Johann Jacob Tischbein

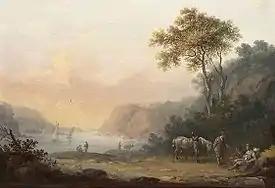
Riverview at Sunset (1773)

Johann Jacob Tischbein, known as the "Lübecker Tischbein" (21 February 1725, Haina – 22/23 August 1791, Lübeck), was a German painter from the Tischbein family of artists.